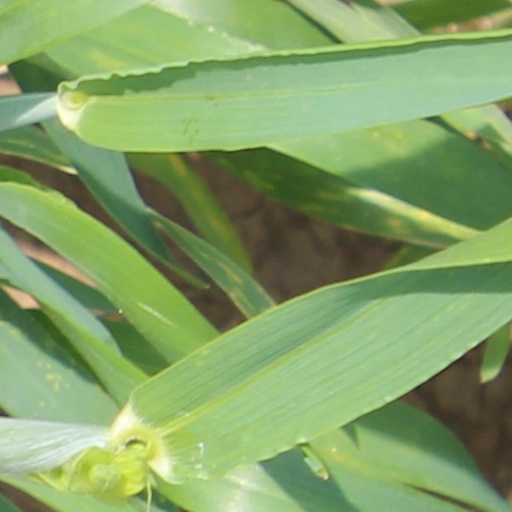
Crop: wheat